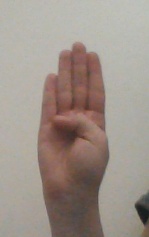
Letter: kaaf